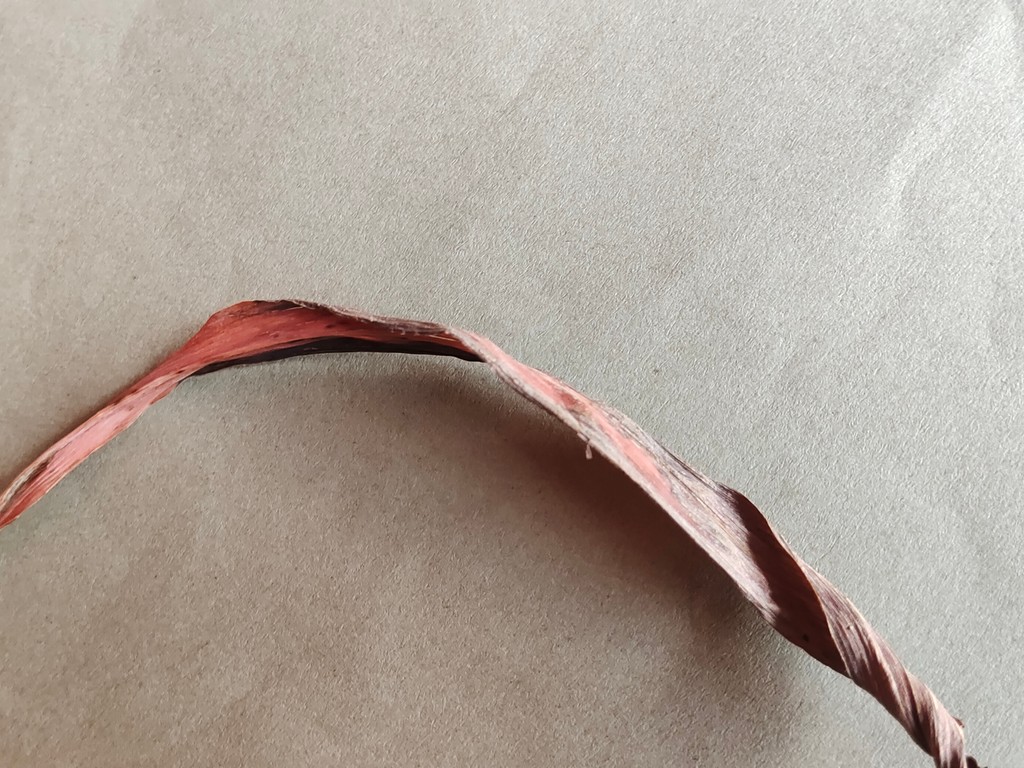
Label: Dried